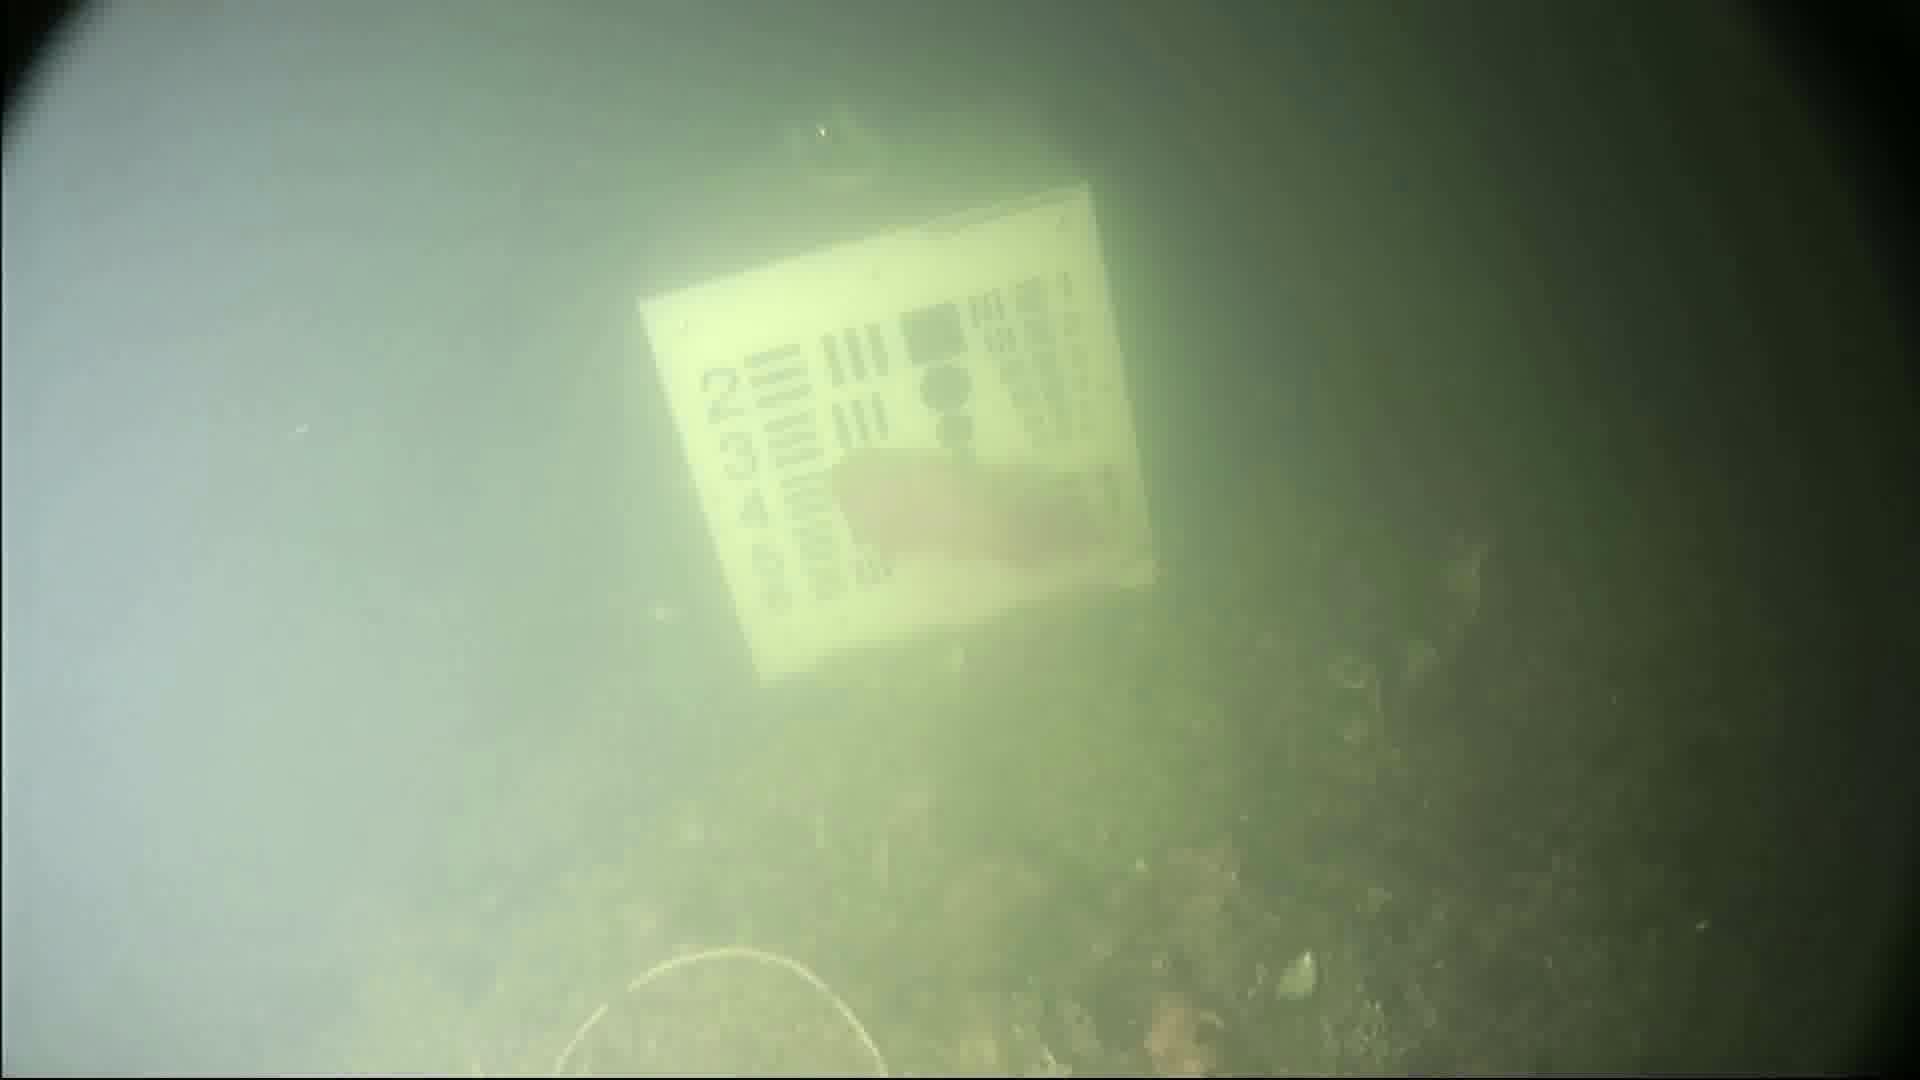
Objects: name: fish